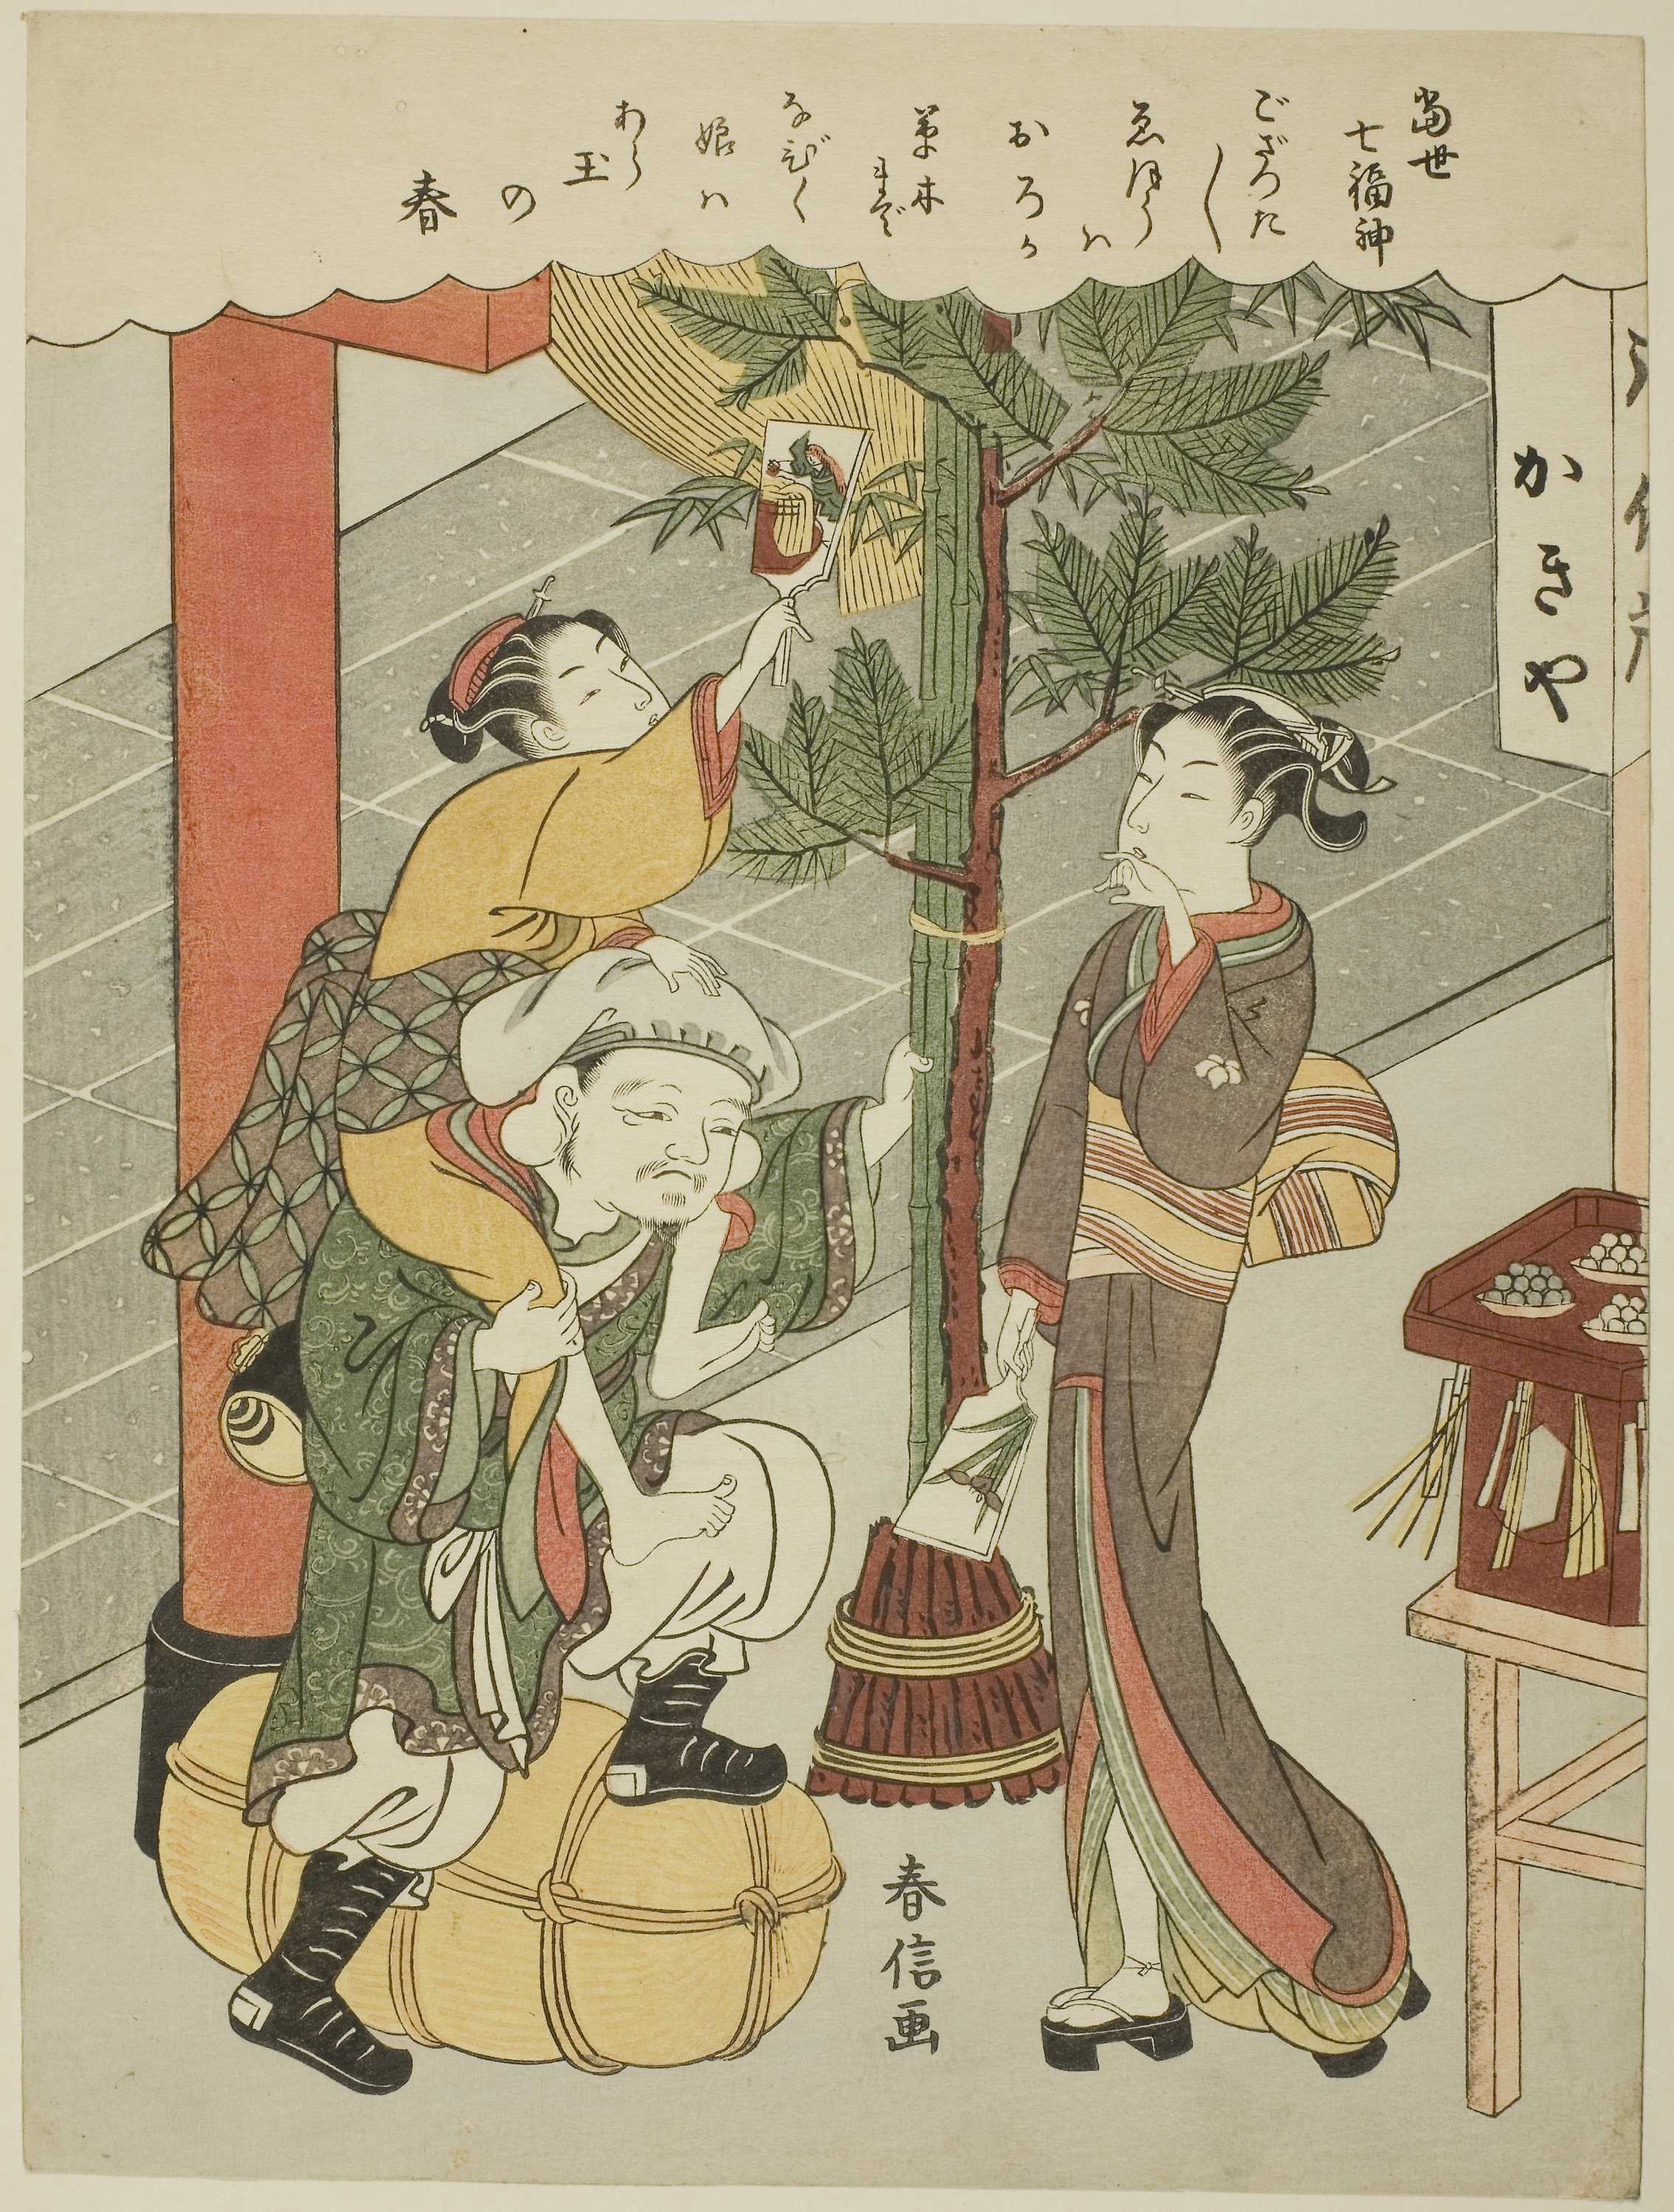
text, art, illustration, costume design, miniature, pattern